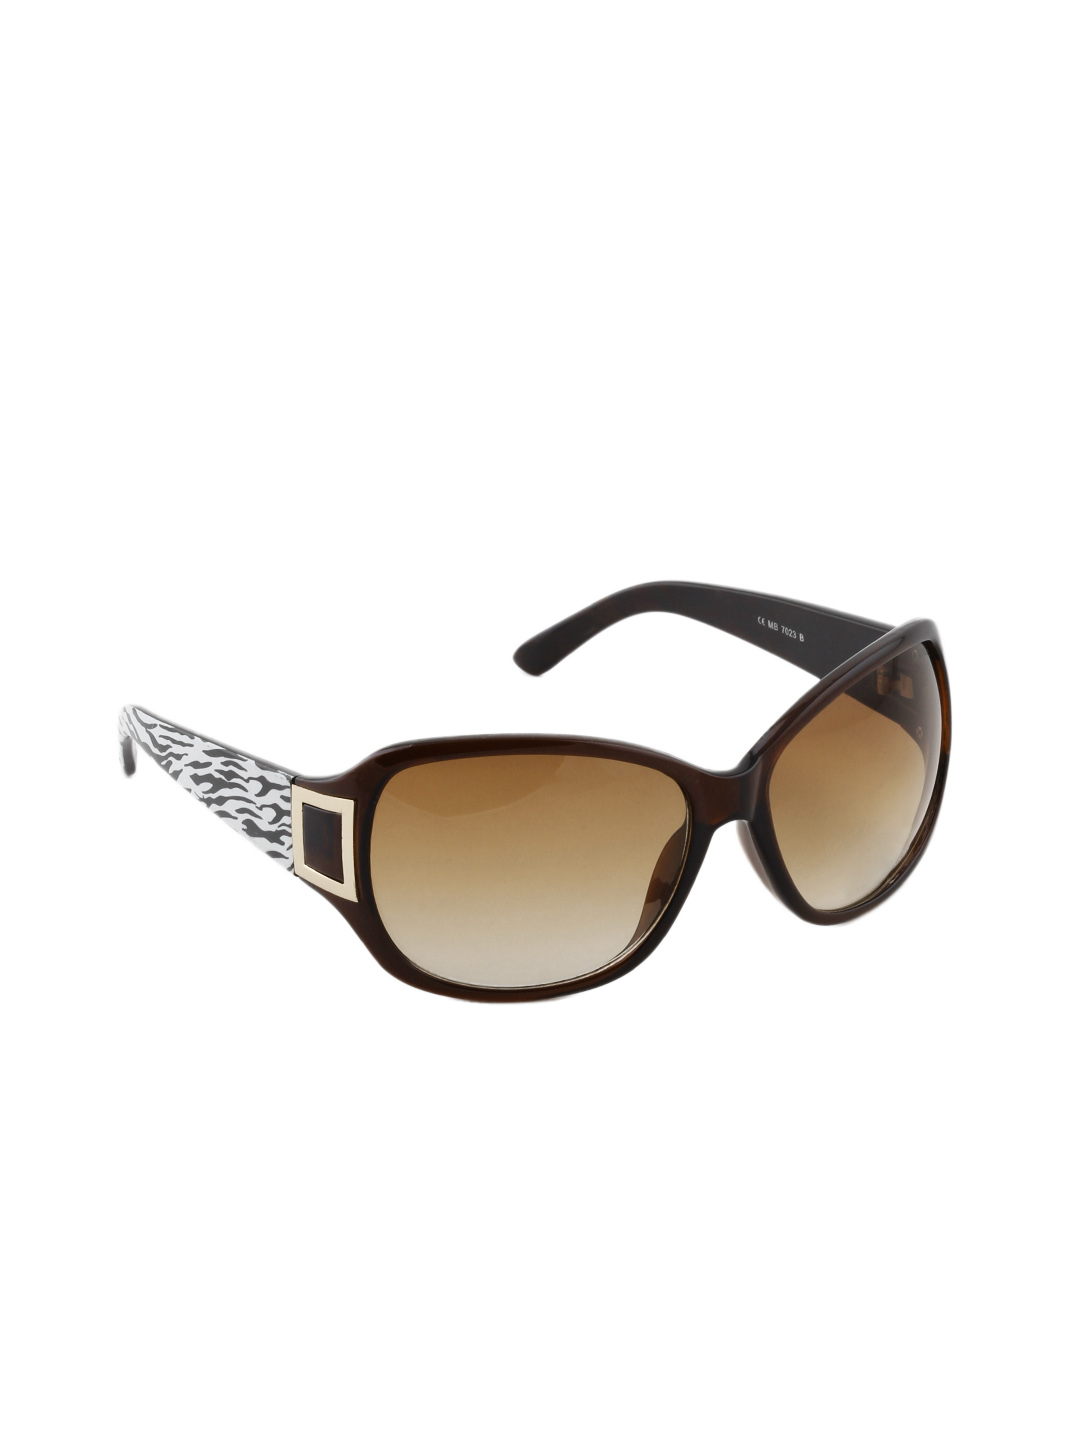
Miami Blues Women Sunglasses
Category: Accessories / Eyewear / Sunglasses
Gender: Women
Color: White
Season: Winter 2016
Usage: Casual